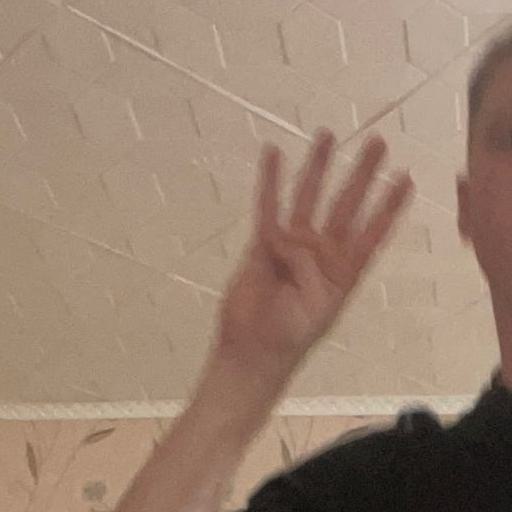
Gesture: four